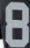
Number: 8